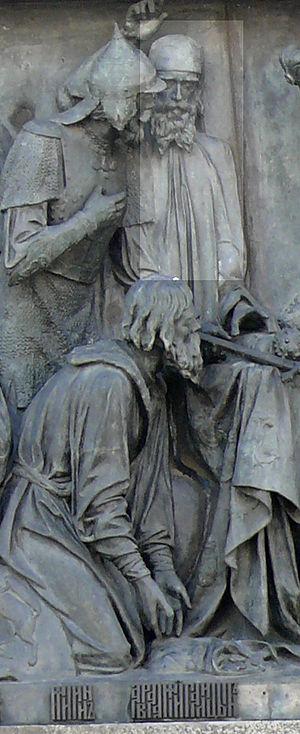
Abraham Palitsyne, Abraham Palitsine ou Abraham Palitzyne, de son vrai nom Averki Ivanovitch Palitsyne, mort en 1625, est un moine et historien russe du XVIIᵉ siècle.